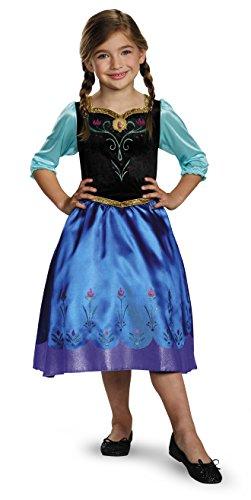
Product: Anna Classic Costume, Small (4-6x)
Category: Clothing, Shoes & Jewelry | Costumes & Accessories | Kids & Baby | Girls | Costumes
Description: Beautiful Anna Costume will make your little one feel like an adventurous and courageous princess she truly is.
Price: $25.89
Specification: ProductDimensions:34x14x1inches|ItemWeight:8.8ounces|ShippingWeight:8.8ounces(Viewshippingratesandpolicies)|DomesticShipping:ItemcanbeshippedwithinU.S.|InternationalShipping:ThisitemcanbeshippedtoselectcountriesoutsideoftheU.S.LearnMore|ASIN:B00SJP2GO6|Itemmodelnumber:85258L|Manufacturerrecommendedage:4-6years